Mick Pennisi

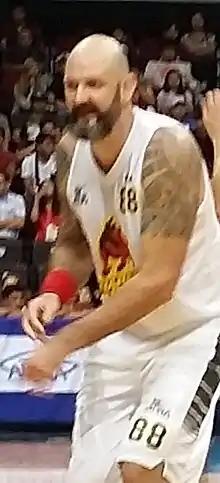
Pennisi with the Barako Bull Energy in 2015

Michael Alfio Pennisi (born March 13, 1975) is an Australian-Filipino former professional basketball player. After playing for the Townsville Suns/Crocodiles of the Australian NBL during the 1990s, Pennisi moved to the Philippines in 2000 and played the rest of his career in the Philippine Basketball Association (PBA).